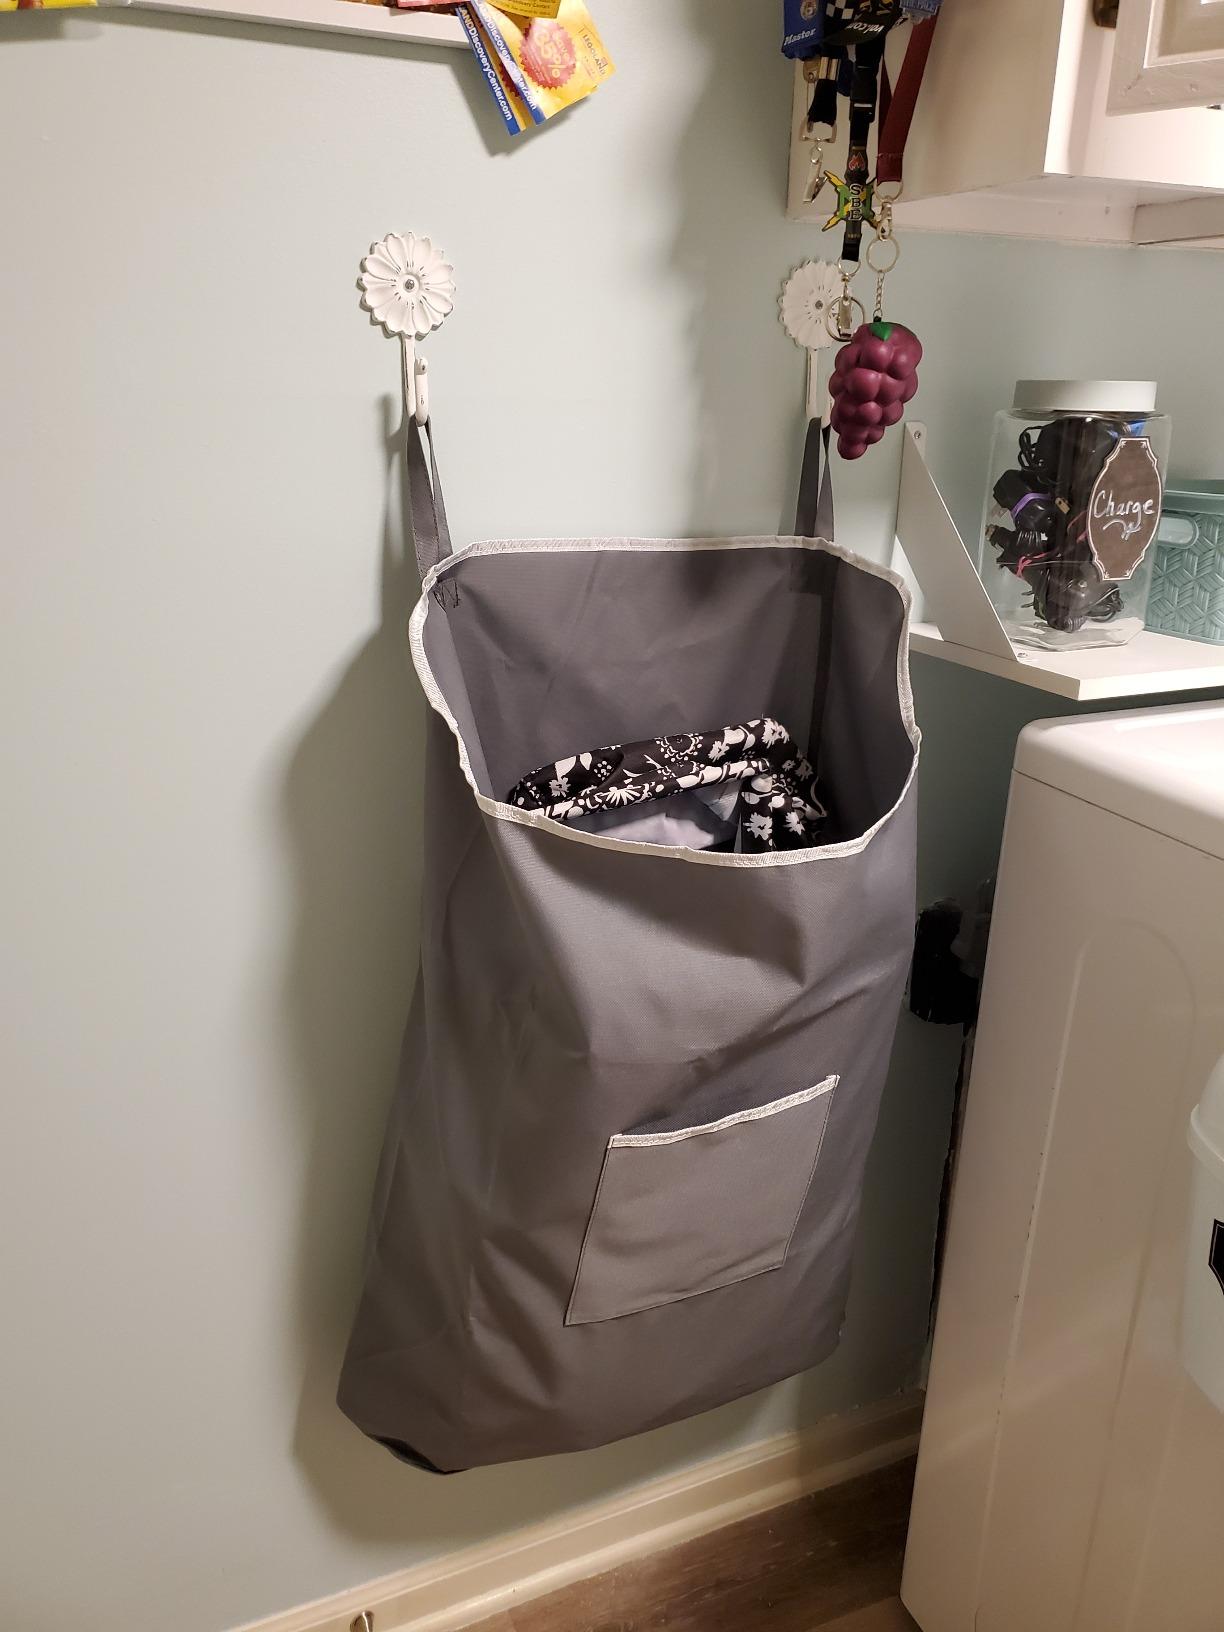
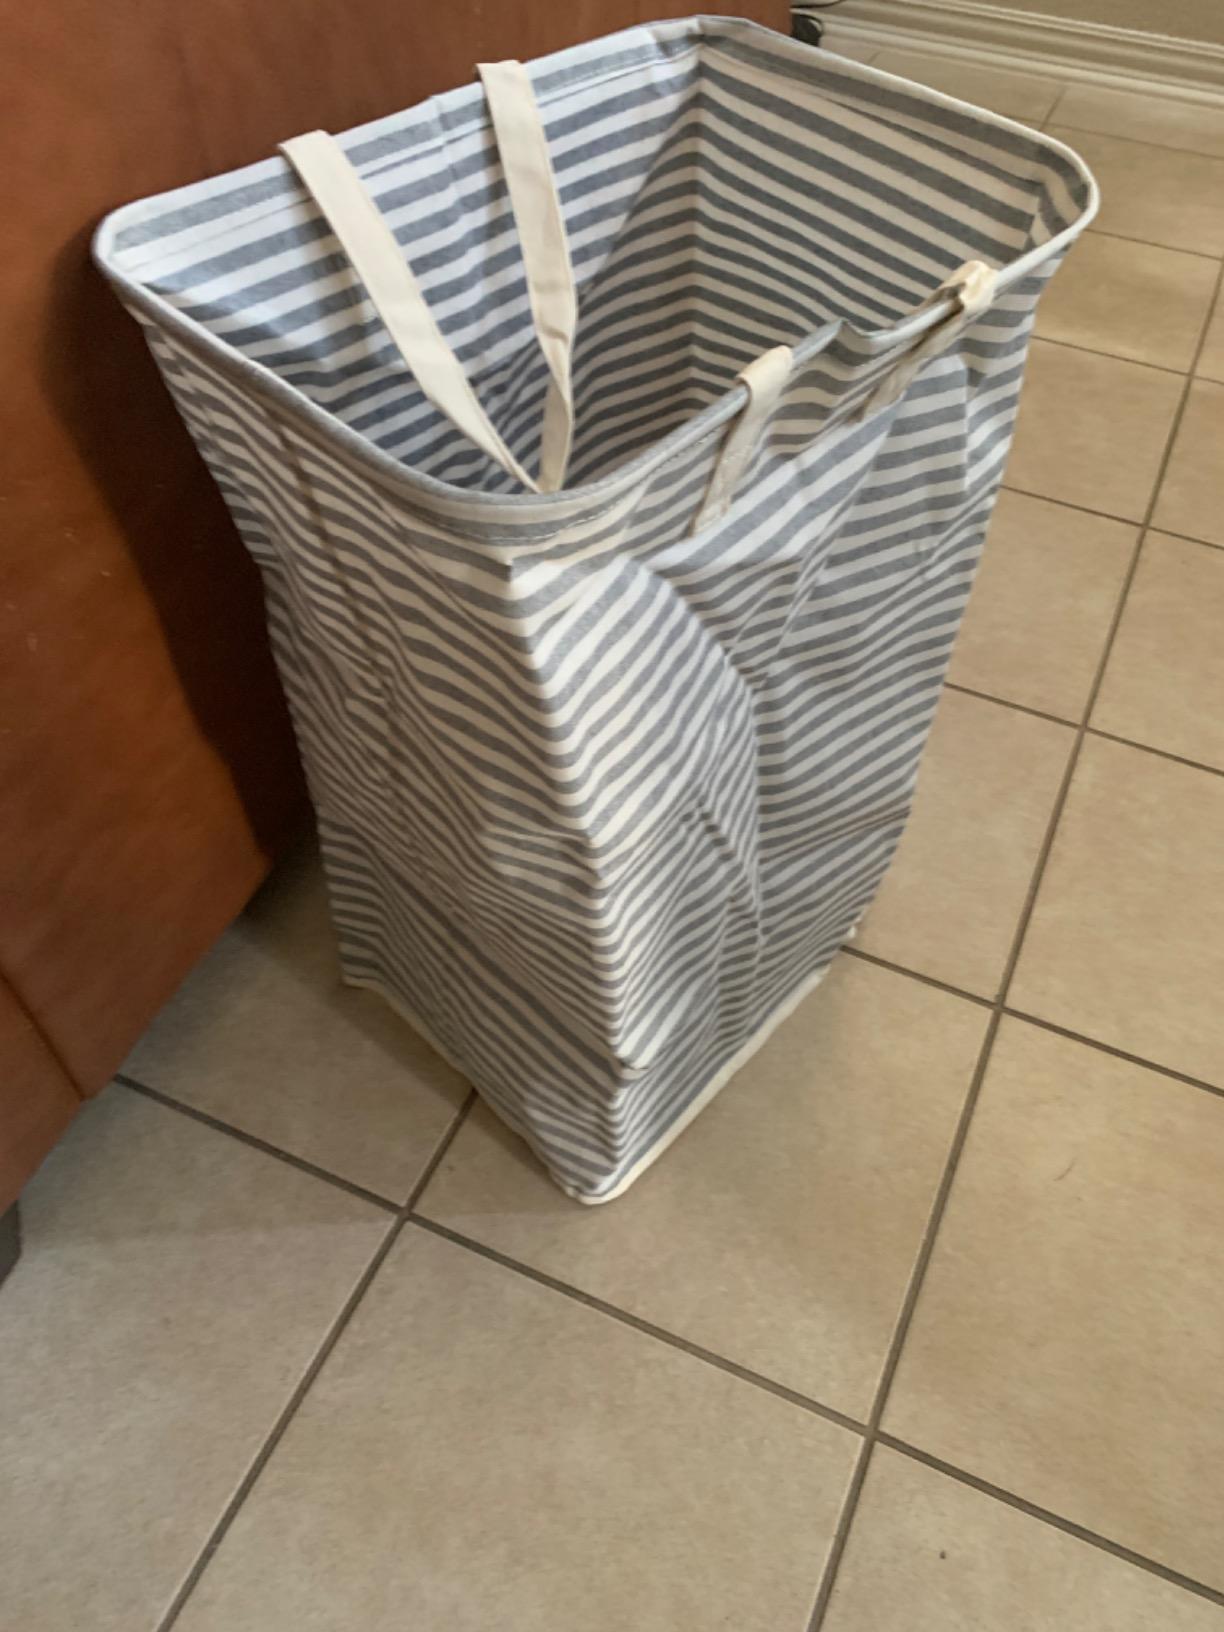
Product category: items_hamper
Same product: no